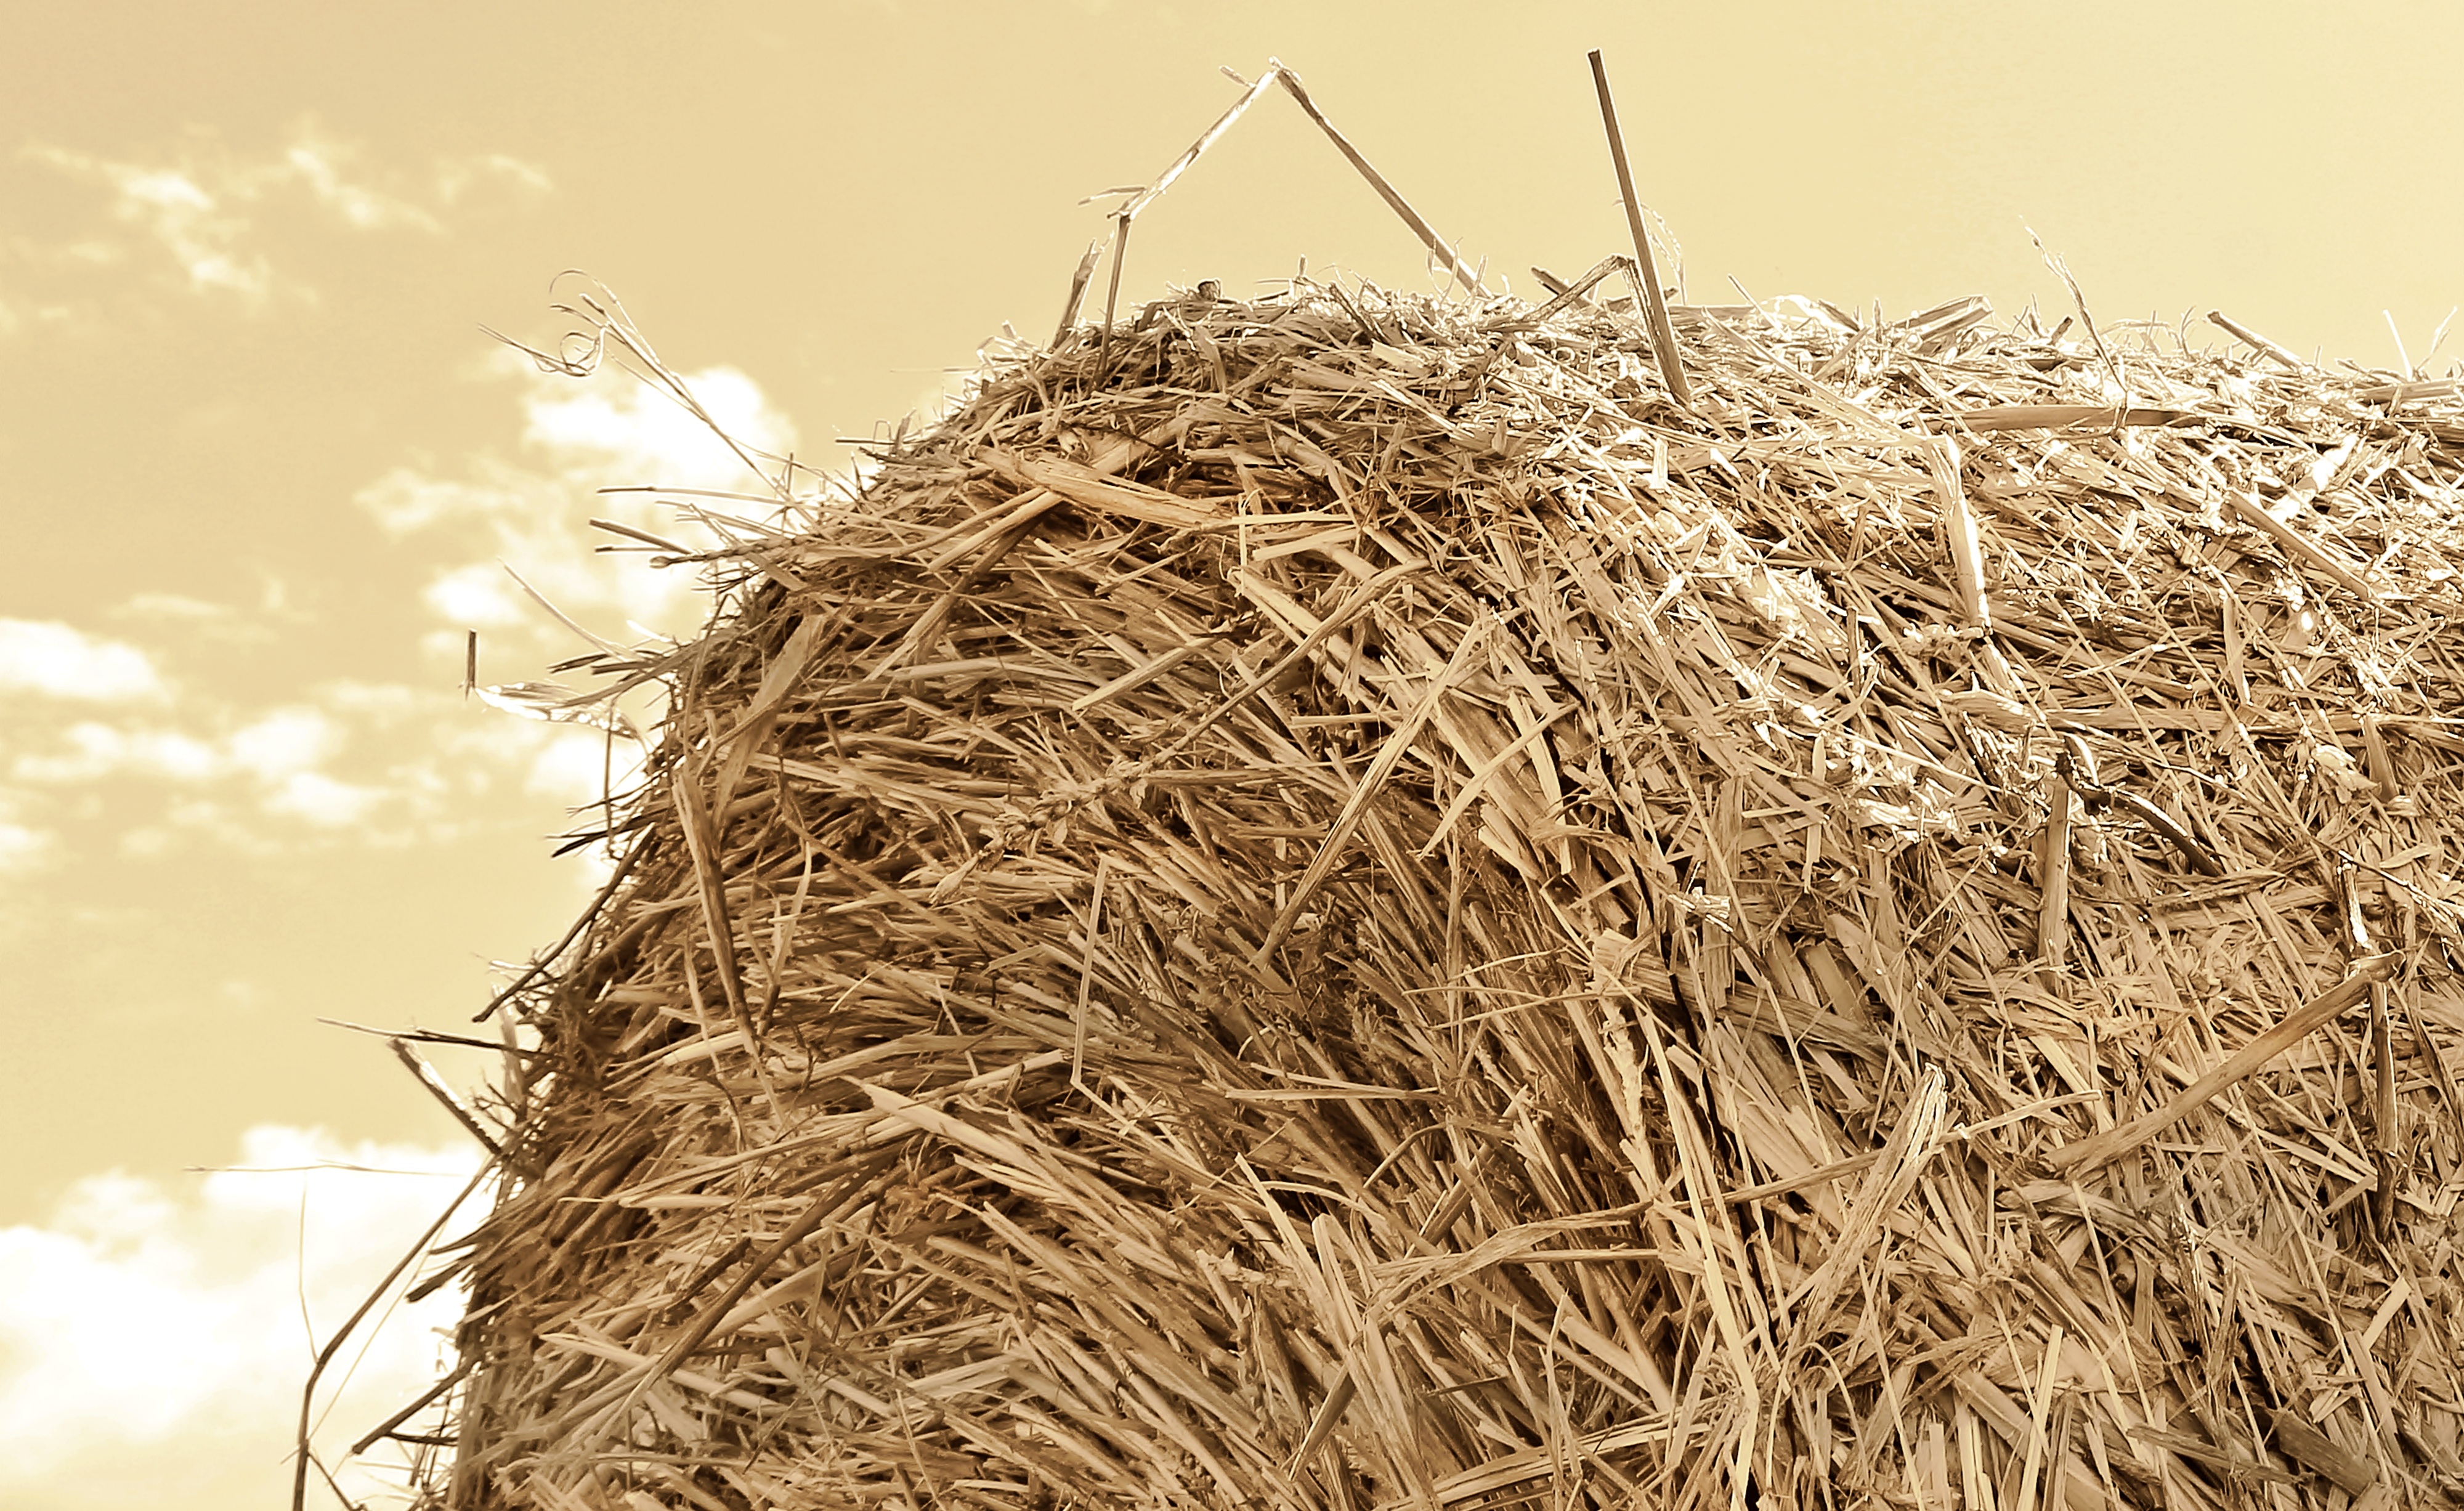
nature, grass, branch, sky, hay, field, summer, dry, rural, food, golden, harvest, crop, soil, agriculture, twig, stubble, clouds, straw, bird nest, cornfield, cereals, nest, harvested, cattle feed, round bales, straw bales, golden yellow, straw role, harvest time, role, straw box, straw harvest, press roll, grass family